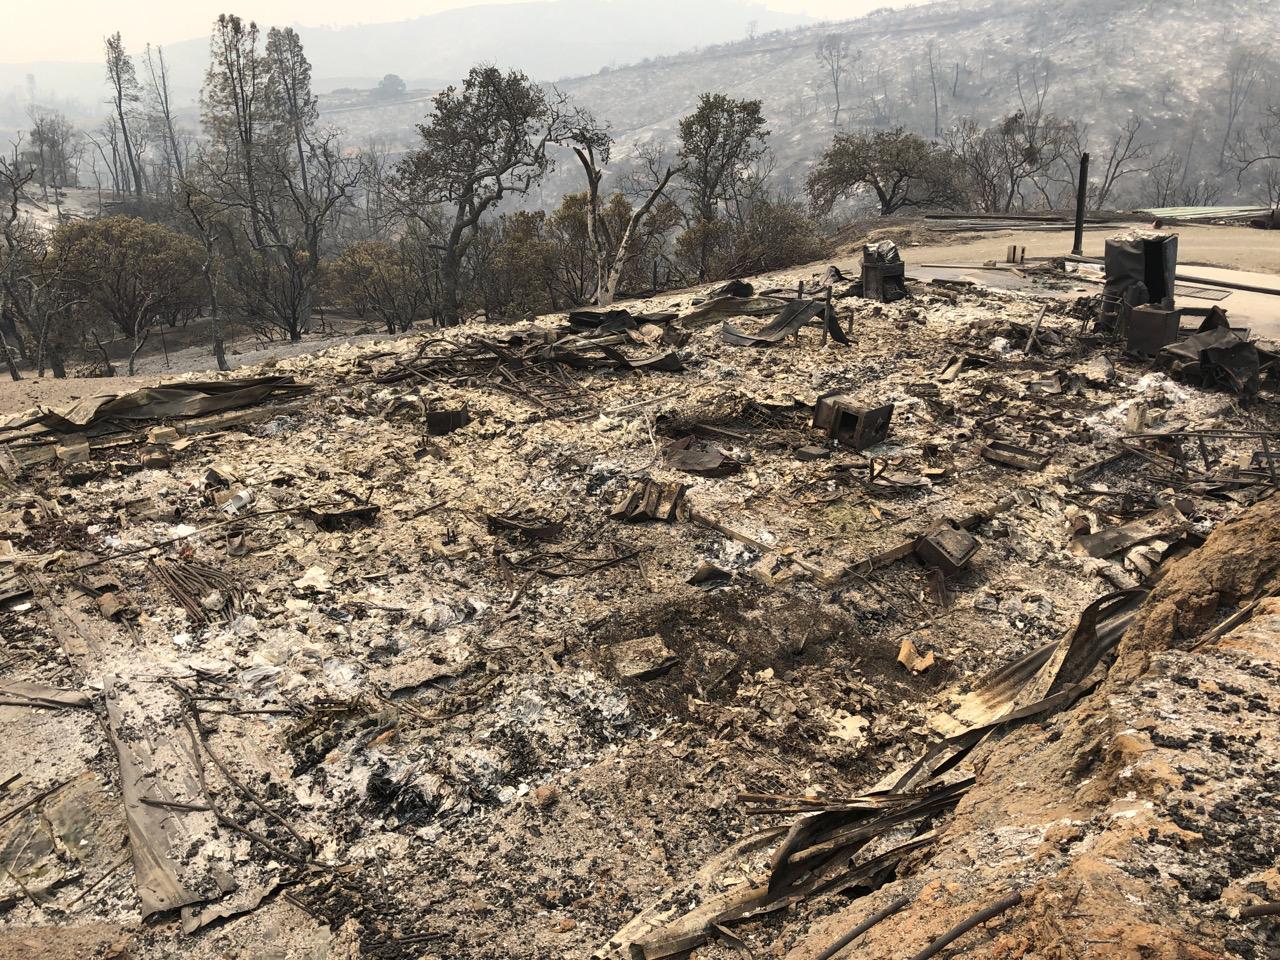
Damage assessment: destroyed